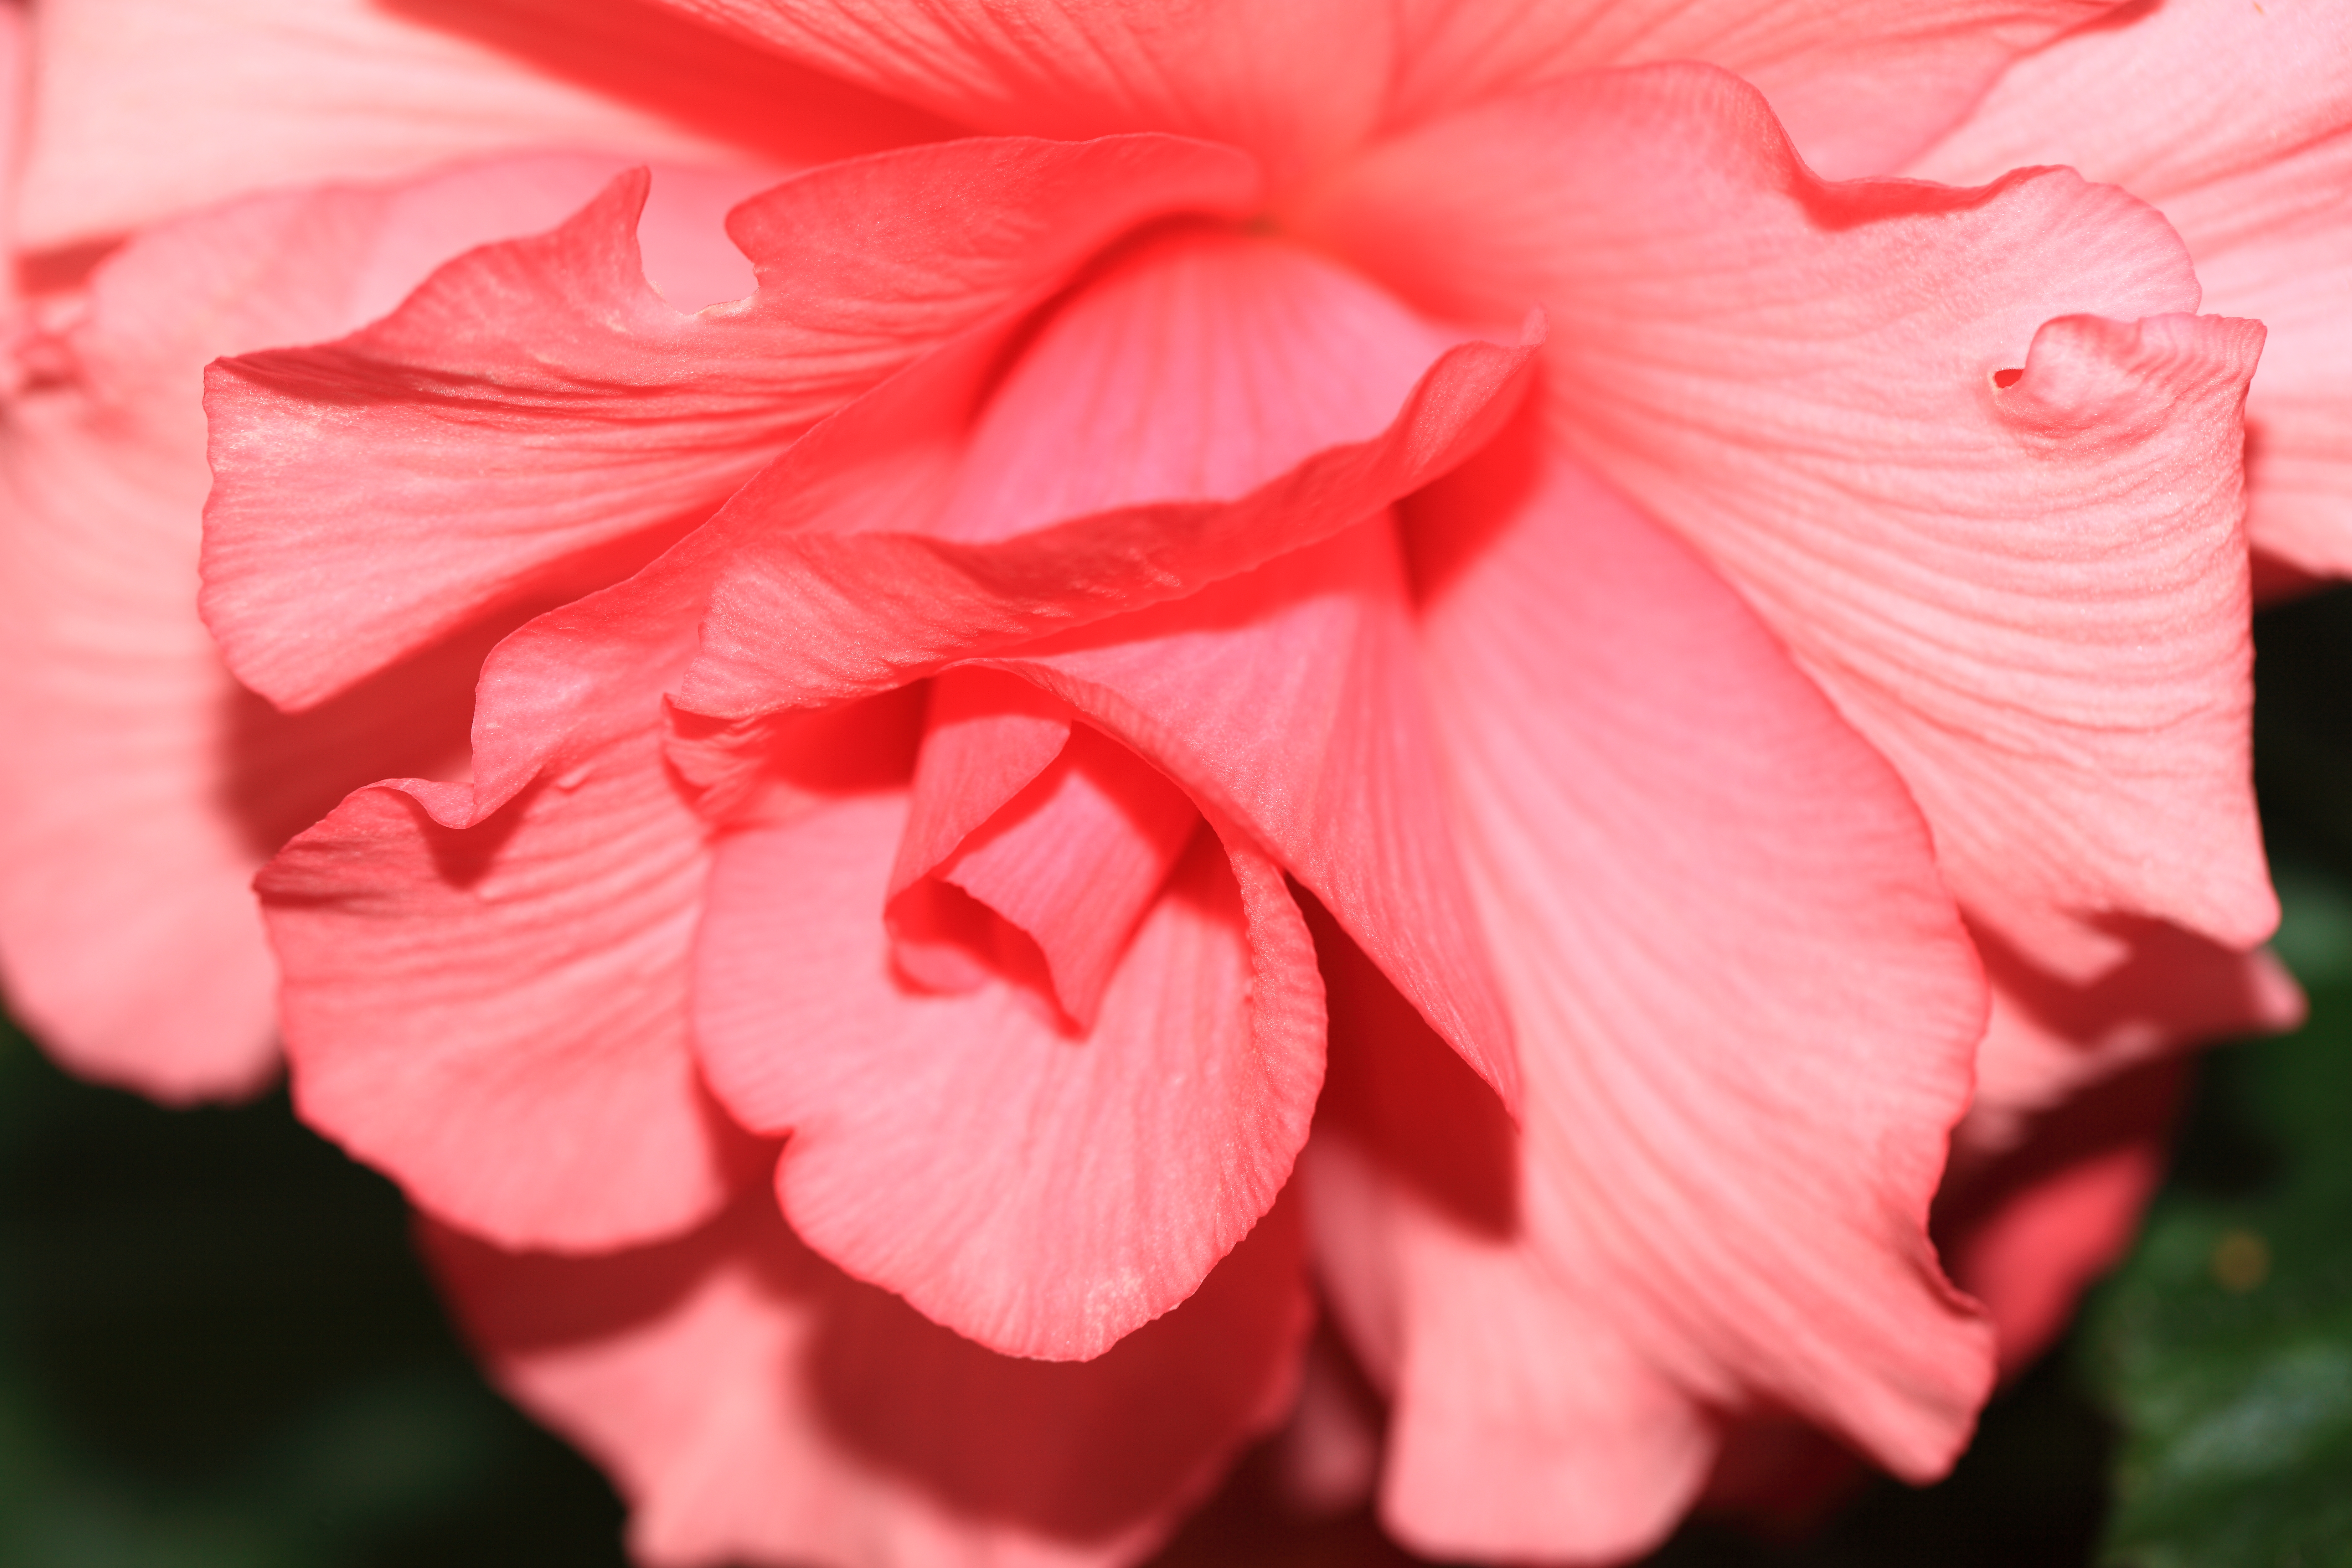
blossom, plant, leaf, flower, petal, high, red, pink, flora, close up, cool image, 5d, hires, hibiscus, markii, hi, res, resolution, begonia, macro photography, flowering plant, land plant